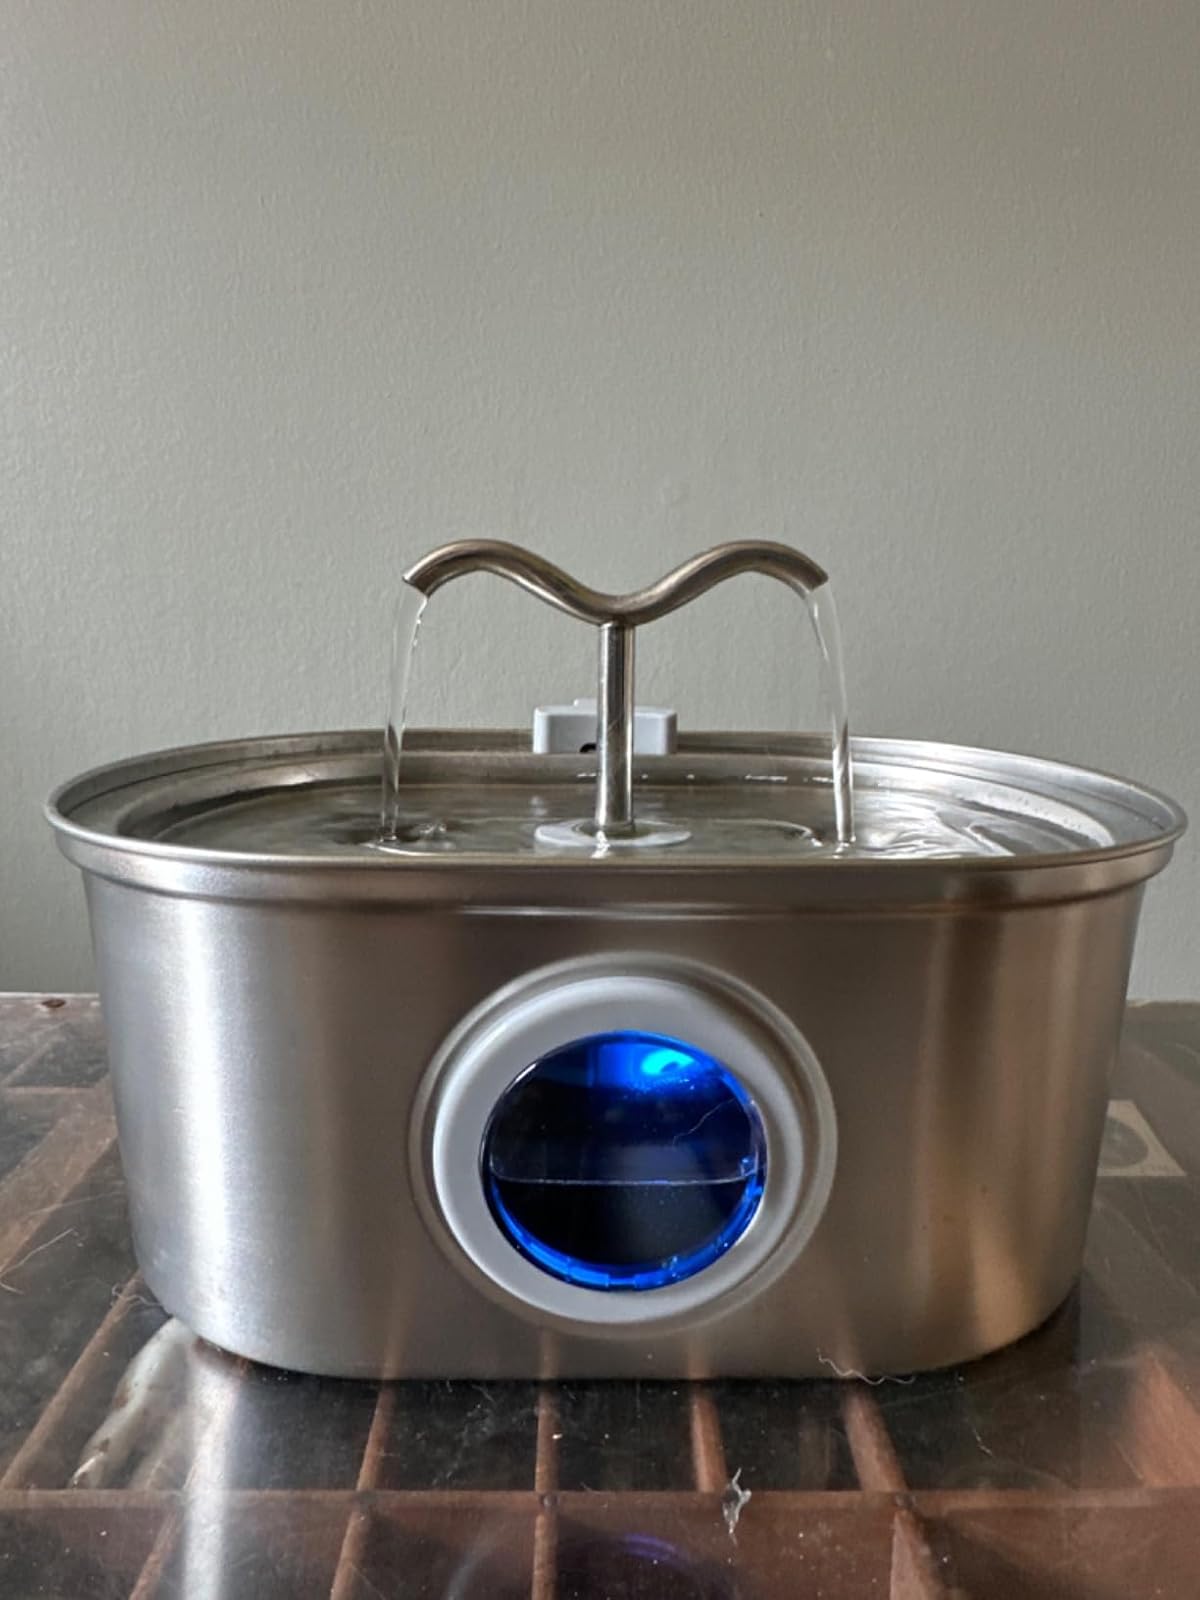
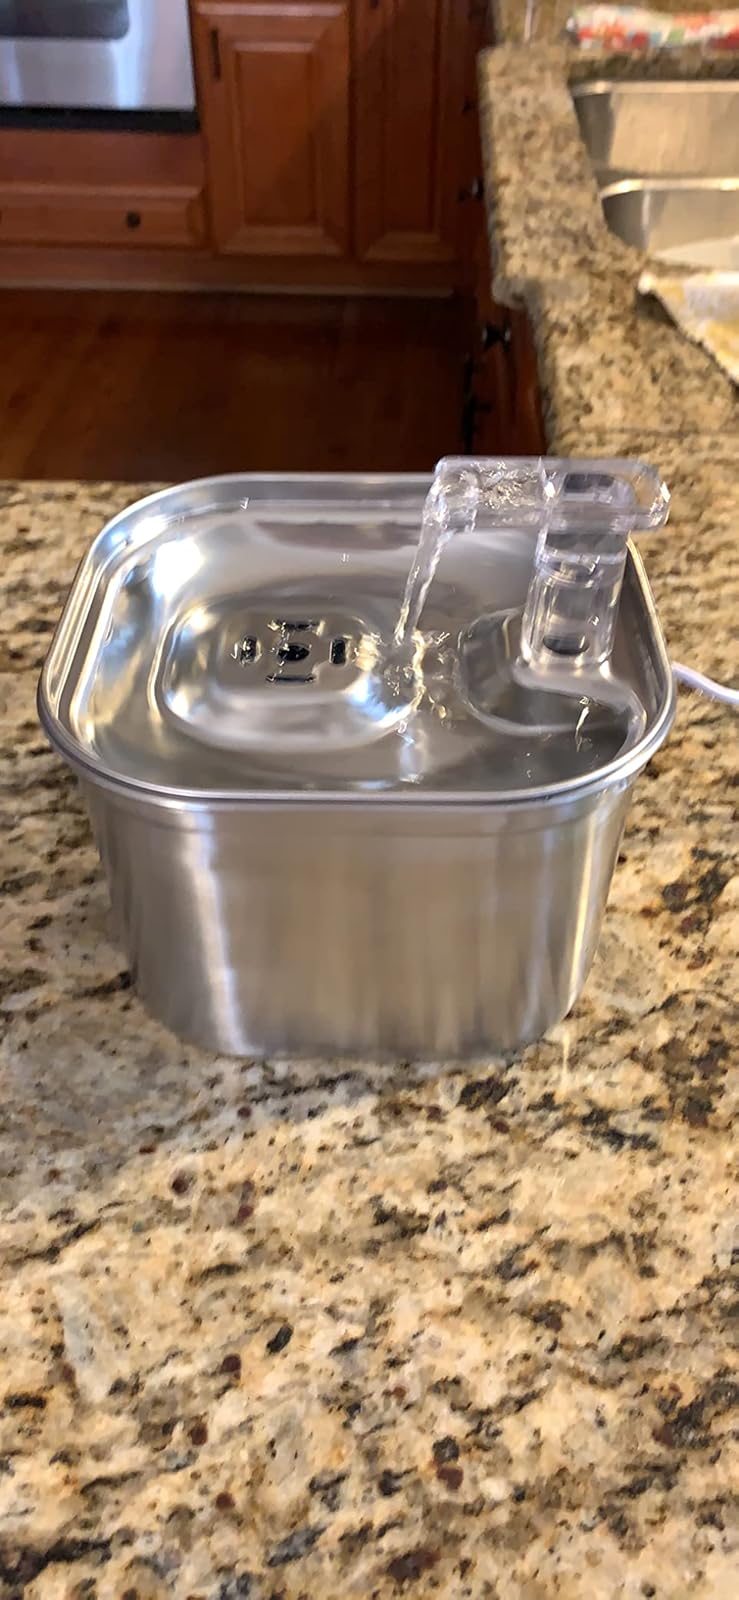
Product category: items_bowl
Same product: no